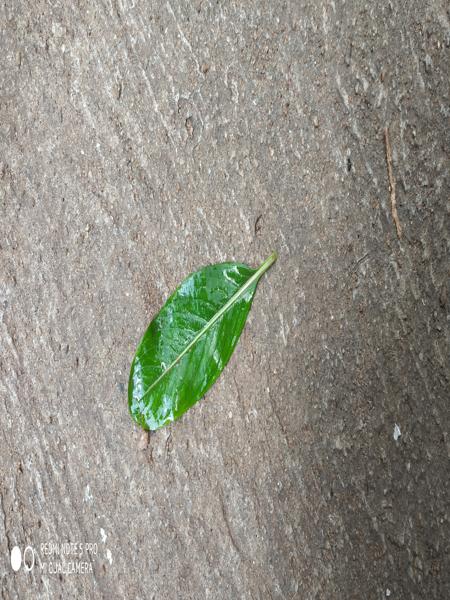
Plant: Catharanthus